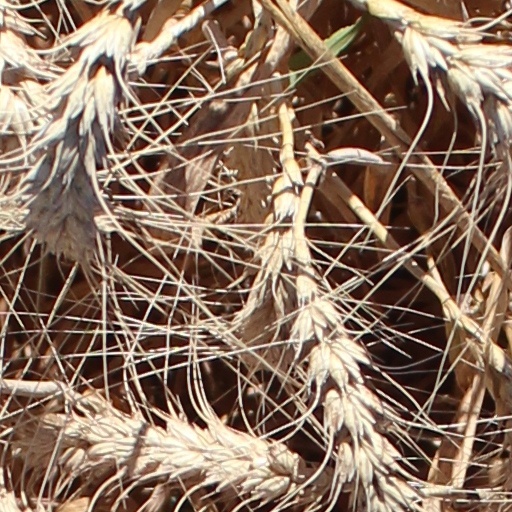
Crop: wheat